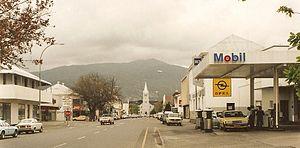
Robertson est une ville de la province du Cap-Occidental en Afrique du Sud. Connue comme la « vallée des vignes et des roses », elle fut fondée en 1853 et nommée en hommage à William Robertson, un prédicateur écossais de l'église réformée néerlandaise.